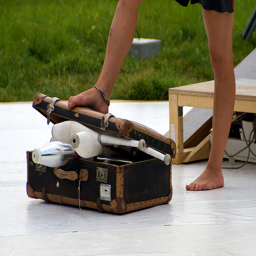
A person stepping on a full suite case.
A man walking next to a brief case filled with bowling pins.
A person stepping on a suitcase full of juggling batons.
A person with their foot on an over stuffed suit case.
A foot pressing down a suitcase full of juggling equipment.